Jasmine Bligh

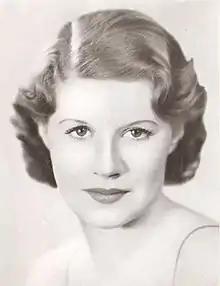
Jasmine Bligh

Jasmine Lydia Bligh (20 May 1913 – 21 July 1991) was an English broadcaster and television announcer for the BBC. In the late 1930s, she was one of the first three BBC Television Service presenters, and she, along with Leslie Mitchell and Elizabeth Cowell, delivered continuity announcements introducing programmes in-vision. When the BBC's regular television service debuted in November 1936, Bligh was its first female announcer.